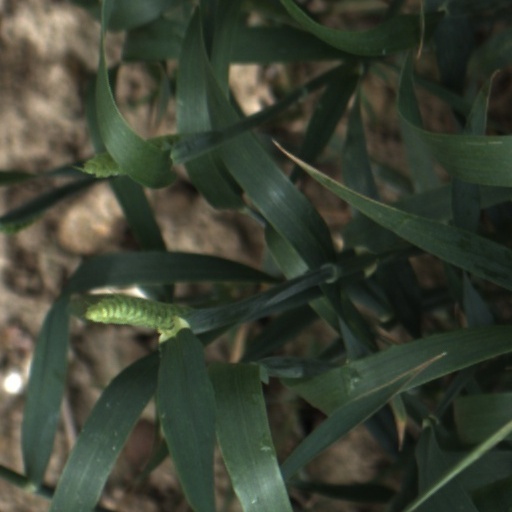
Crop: wheat